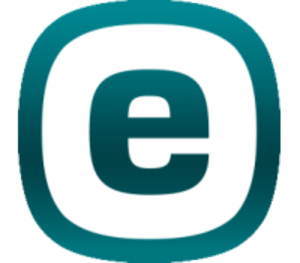
ESET NOD32 Antivirus, plus connu sous le nom NOD32, est un logiciel antivirus créé par la société slovaque ESET. ESET NOD32 Antivirus est vendu dans deux éditions différentes, l'édition familiale, et l'édition entreprise. La version entreprise comprend le logiciel ESET Remote Administrator permettant un déploiement et une gestion avancée depuis Microsoft Windows Server.